Shri Alkheswar Mahadev Mandir

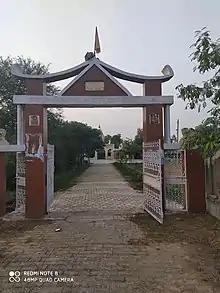
Temple Gate

Shri Alkheswar Mahadev Mandir is a sacred temple of Alkheshwar mahadev otherwise known among locals as Alakh Baba.